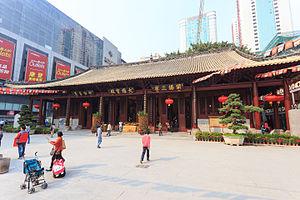
Le Guangdong est une province côtière au sud de la République populaire de Chine dont le chef-lieu est Canton.